Boxwood Plantation Slave Quarter

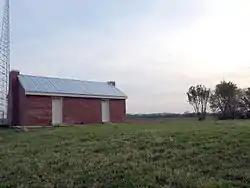
The building in April 2017

The Boxwood Plantation Slave Quarter (also known as The Little Brick) is a historic building near Trinity, in Lawrence County, Alabama. The plantation was founded in late 1810s by Samuel Elliot, an Ulsterman who had originally settled in Middle Tennessee. Elliott and his son, Samuel Jr., built Boxwood into one of the largest plantations in the county, with $36,000 in real property and 92 slaves by 1860. Both the main plantation house and the slave quarters were built in the mid-1850s. Although the main house was demolished in the 1950s to make way for the widening of Highway 20, the slave quarter was remodeled and continued to serve as a house. The surrounding area continued to operate as a farm until 2010, when the land was purchased to construct an industrial park. The quarter is being preserved, and the later alterations have been removed, revealing the building's original form.